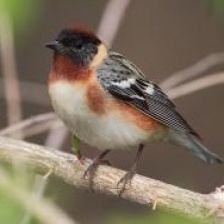
Species: BAY-BREASTED WARBLER
Scientific name: SETOPHAGA CASTANEA